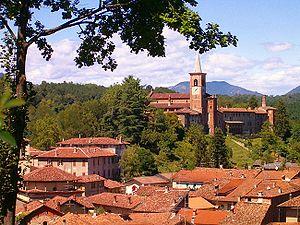
Castiglione Olona est une commune italienne de la province de Varèse dans la région Lombardie en Italie.